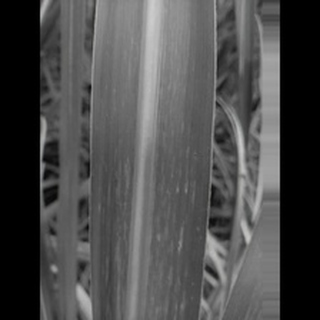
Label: sugarcane_mosaic